Union nationale des centres sportifs de plein air

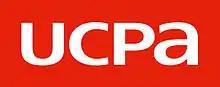
Official logotype 2015-

The Union nationale des centres sportifs de plein air, shortened to UCPA, is a non-profit French organization that makes outdoor sports holidays available for people of ages 18-45 (18-55 for advanced and expert courses). Formed in 1965, it is a union of government bodies, sports federations and youth associations. About 250,000 people travel with UCPA annually.